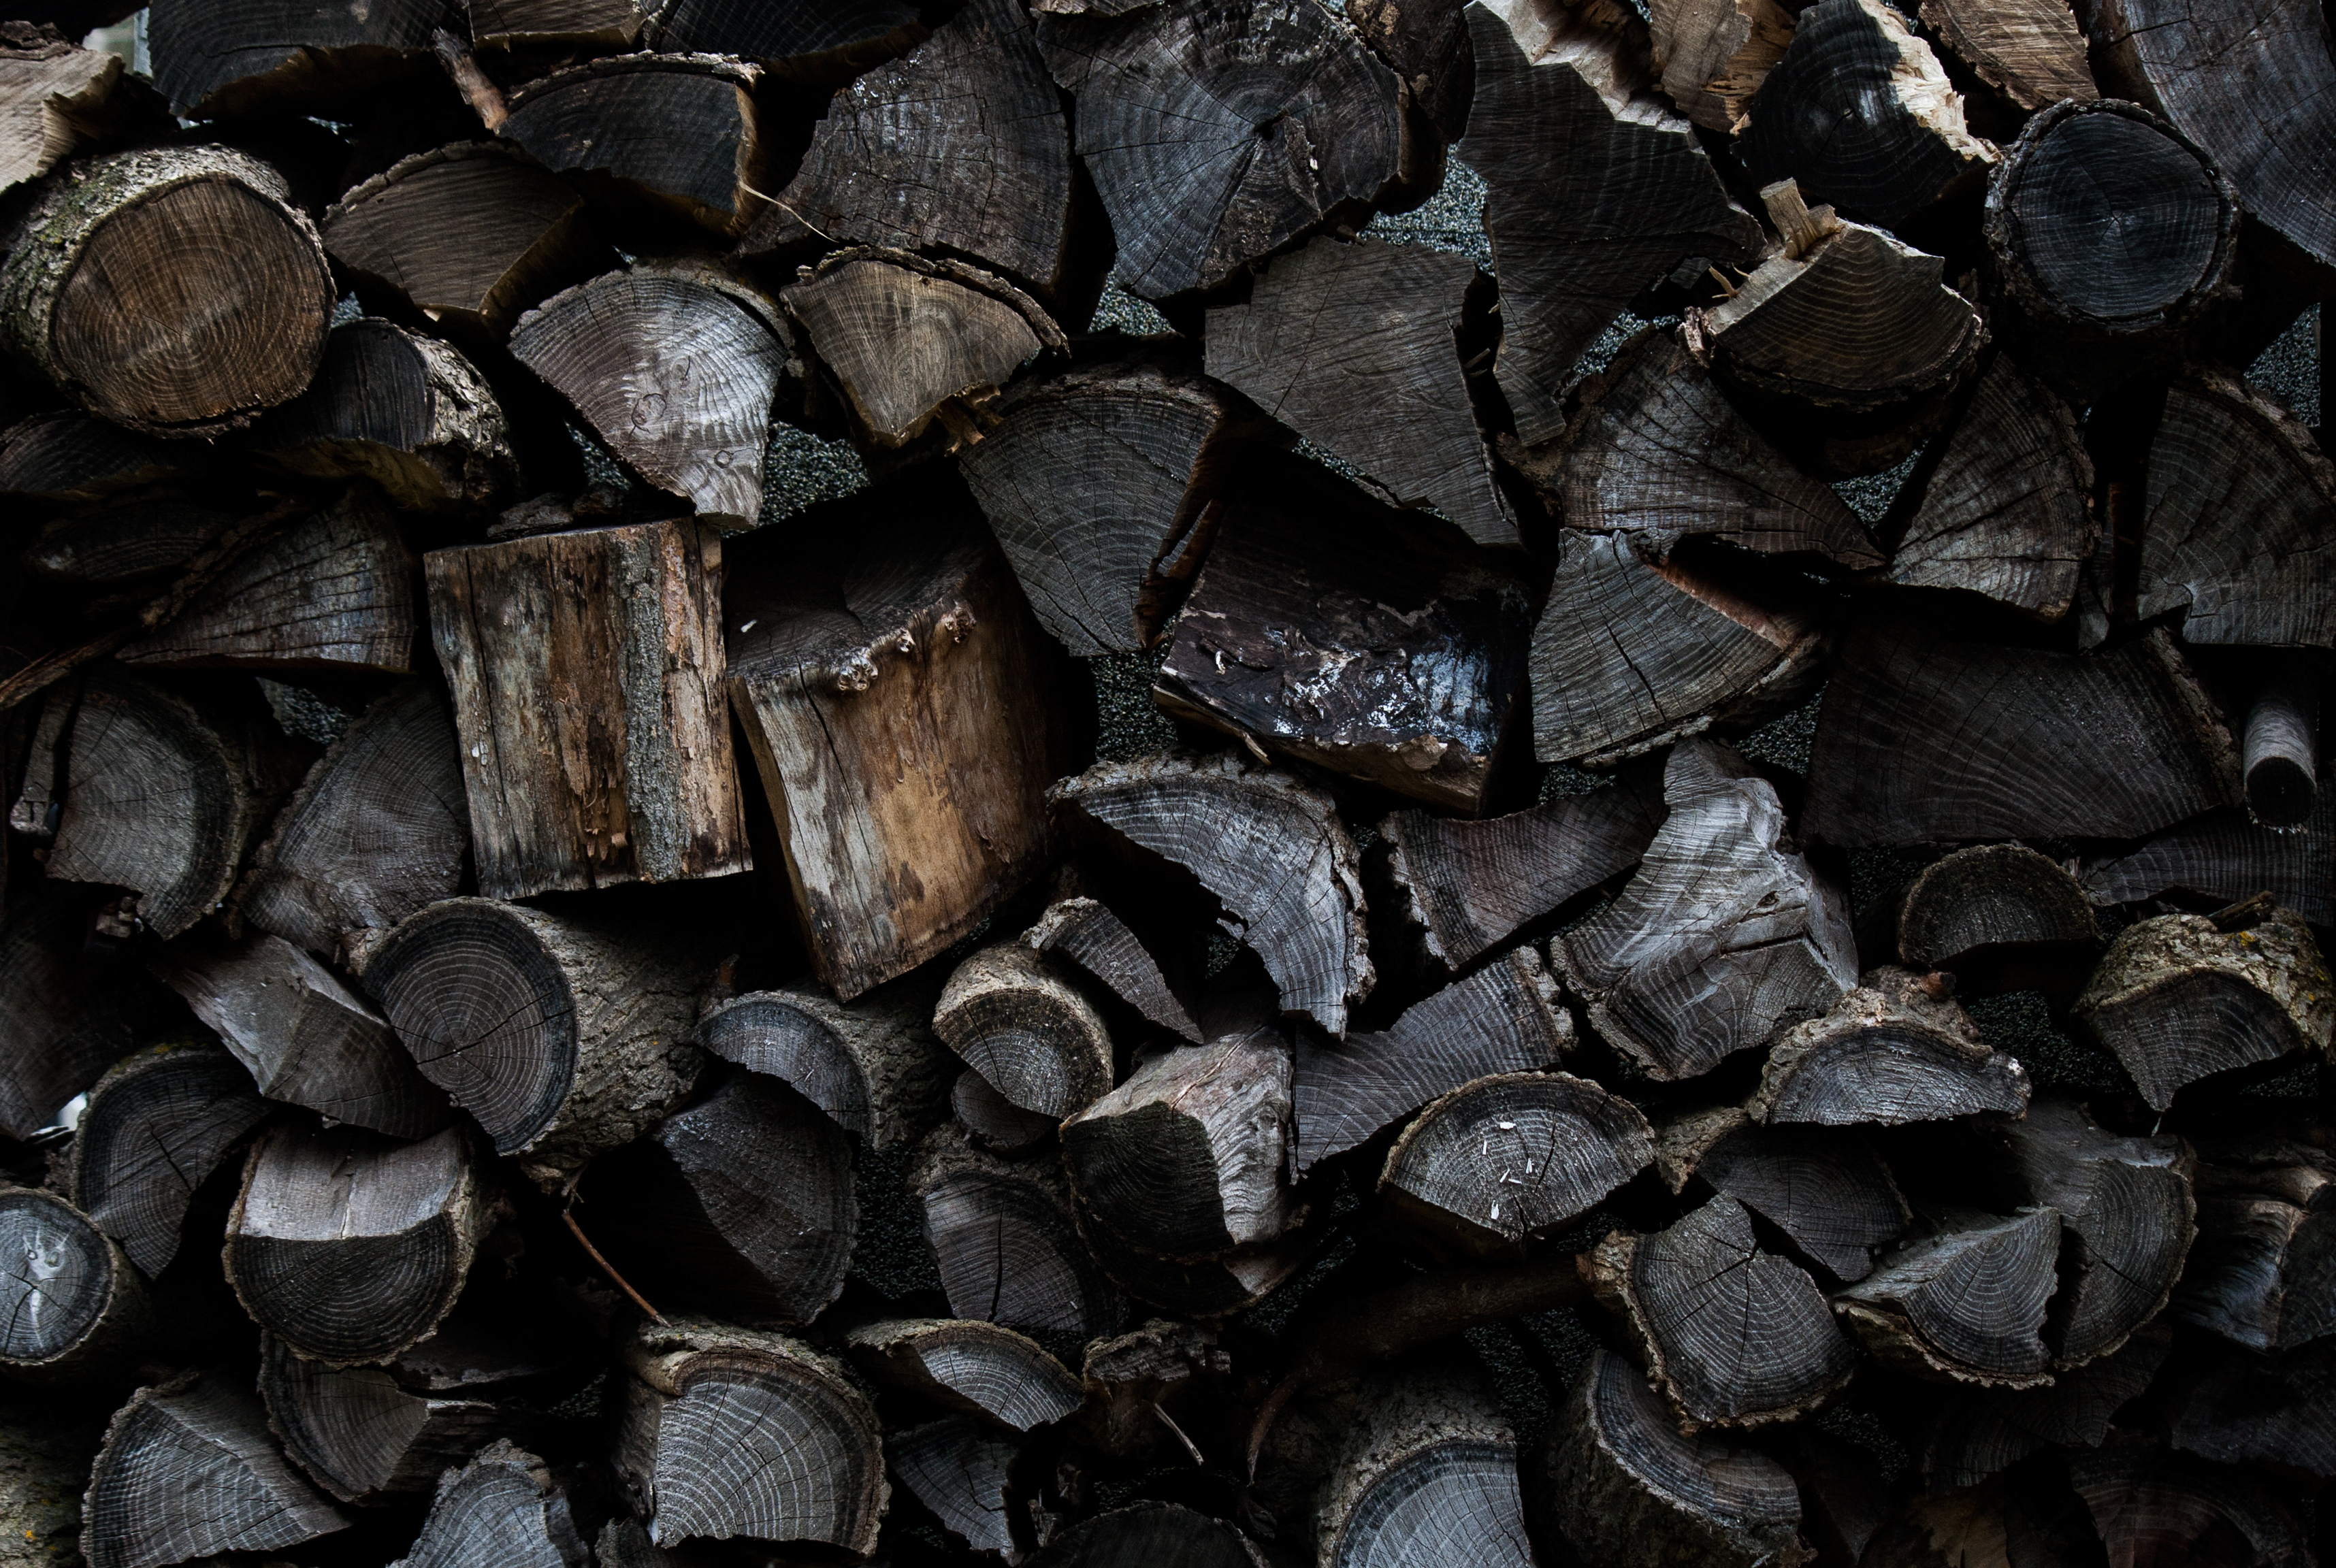
tree, rock, wood, texture, leaf, trunk, pebble, soil, black, material, close up, macro photography